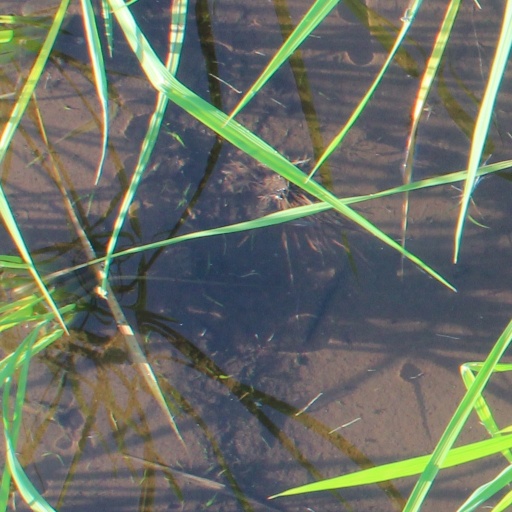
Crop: rice